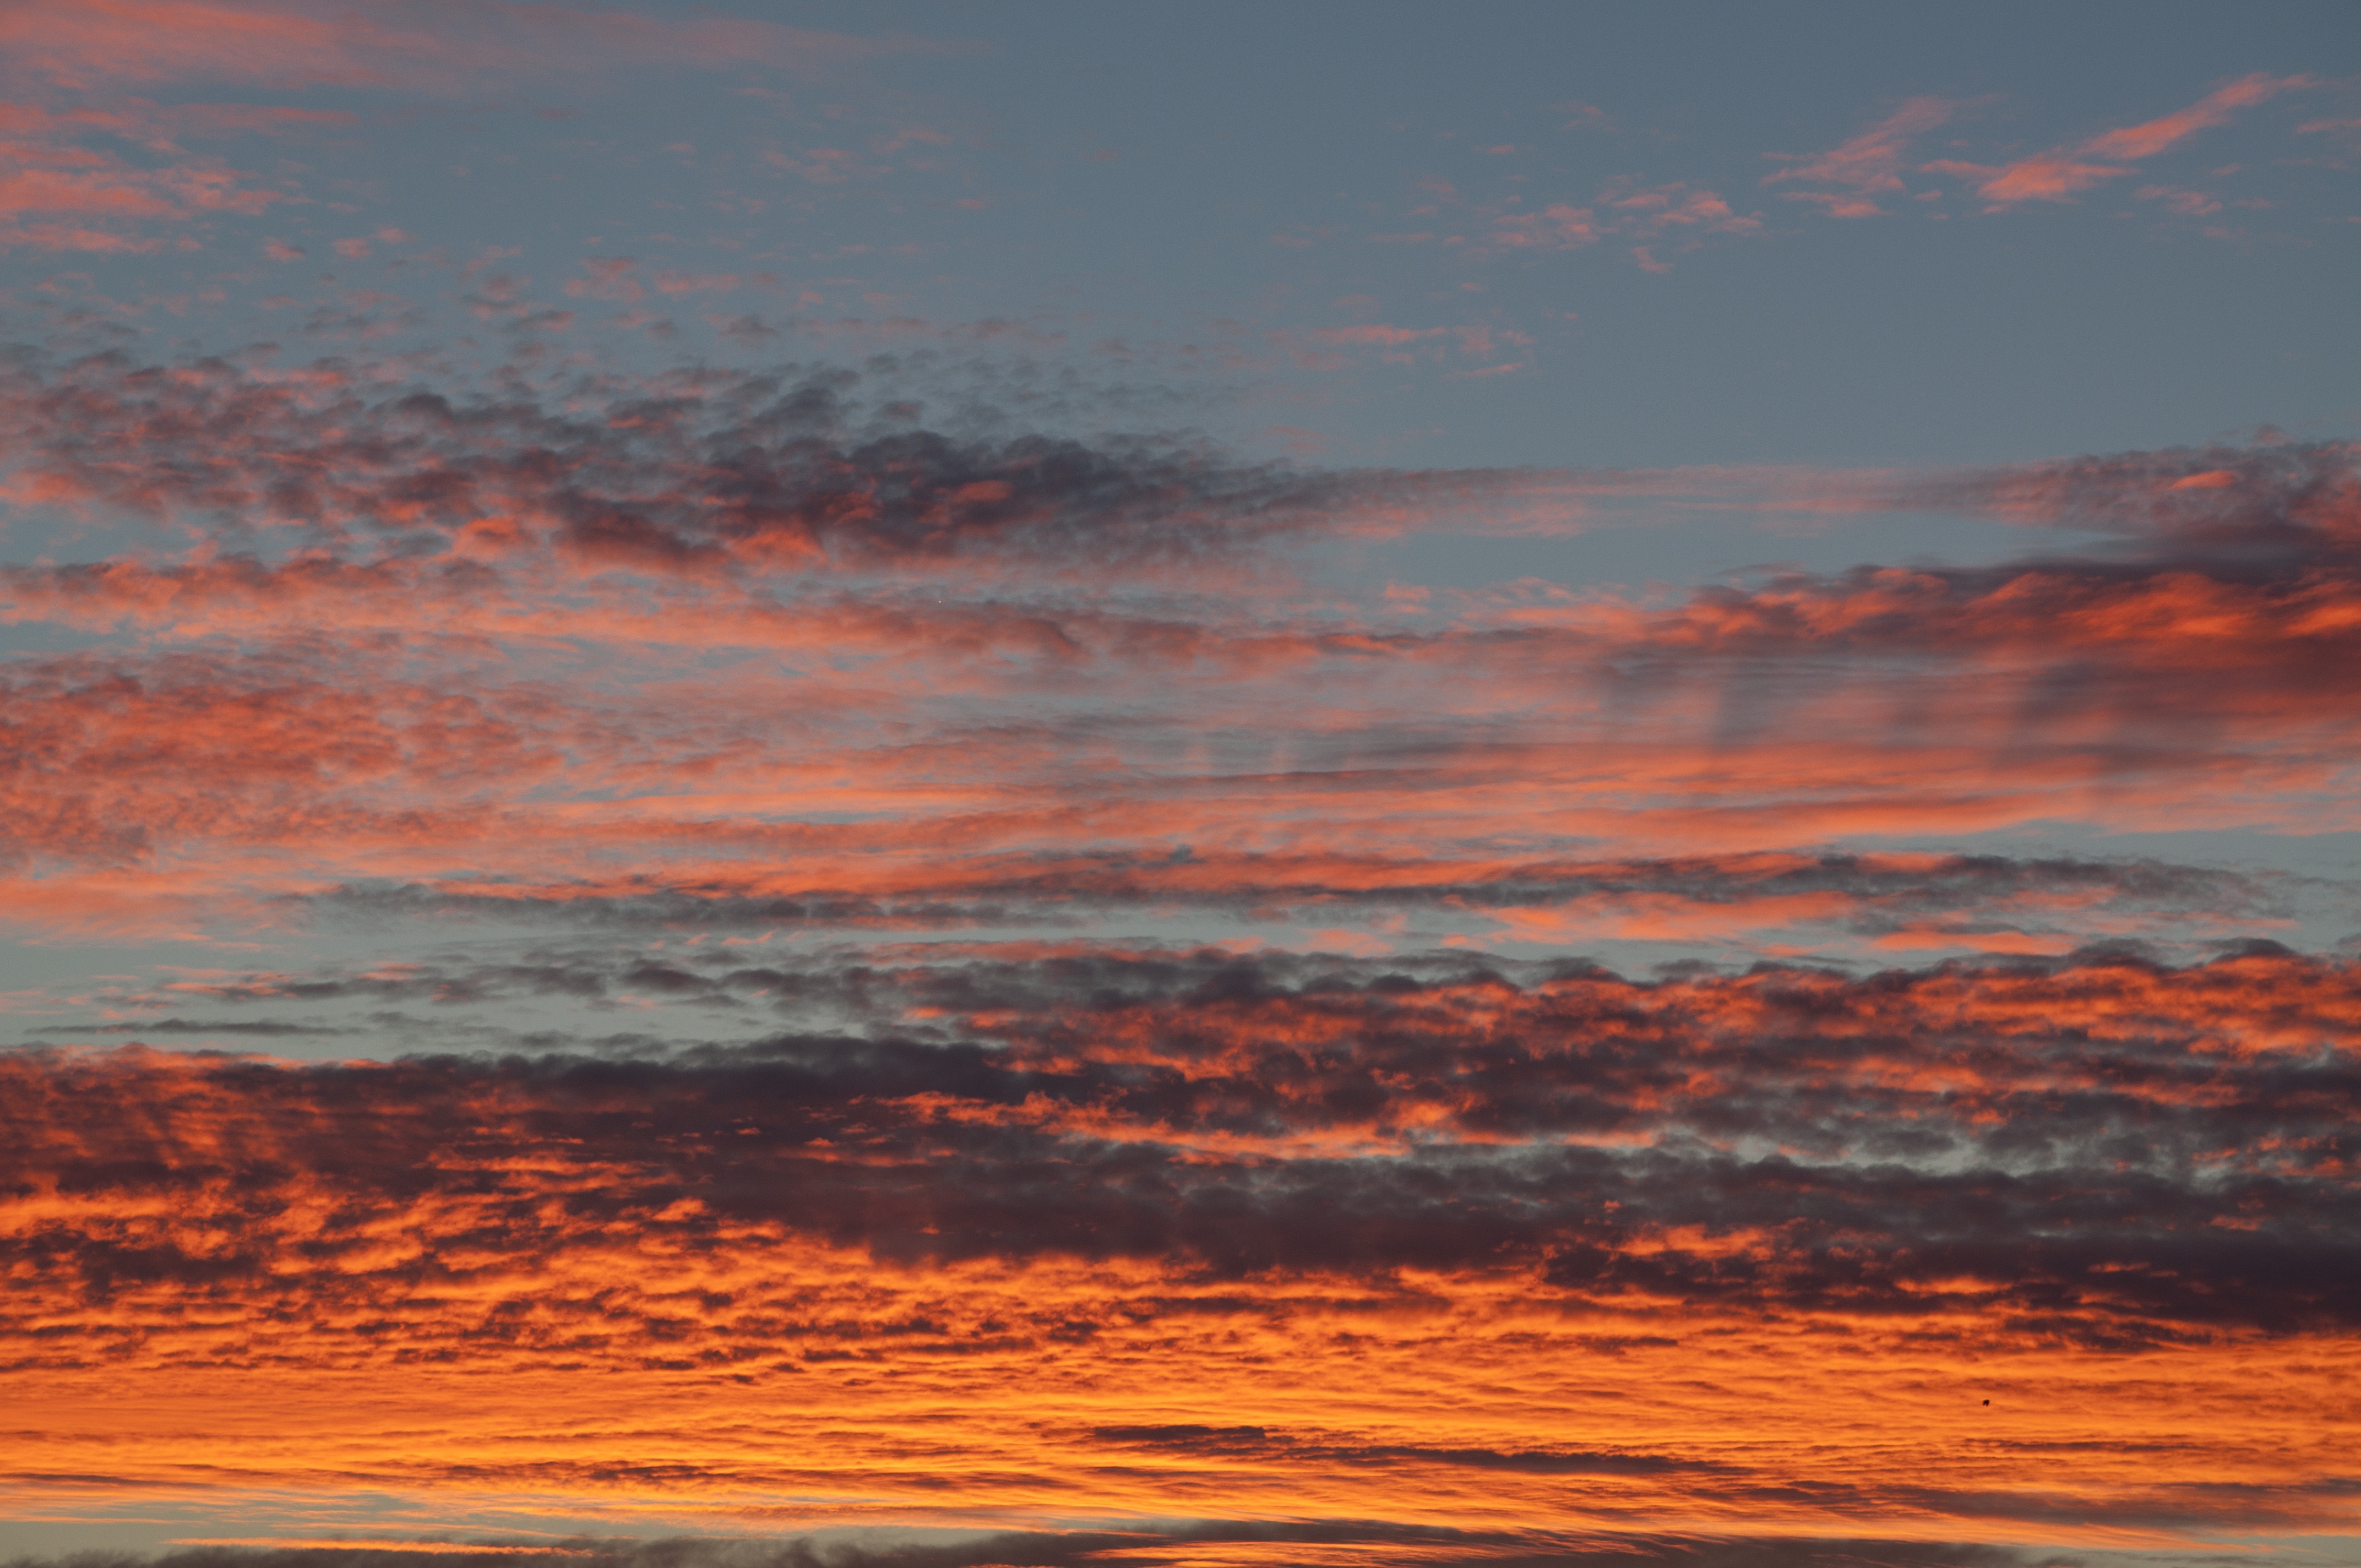
beach, landscape, sea, coast, nature, outdoor, ocean, horizon, cloud, sky, sun, sunrise, sunset, prairie, sunlight, morning, wave, dawn, atmosphere, summer, dusk, evening, orange, red, color, blue, pink, afterglow, wind wave, red sky at morning